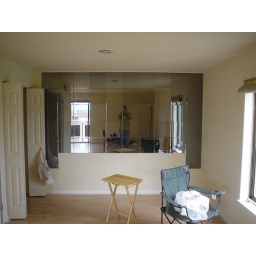
Apparently I really like taking pictures of myself in the mirror wall